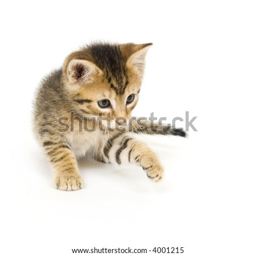
a tabby kitten swings its paw and plays on a white background